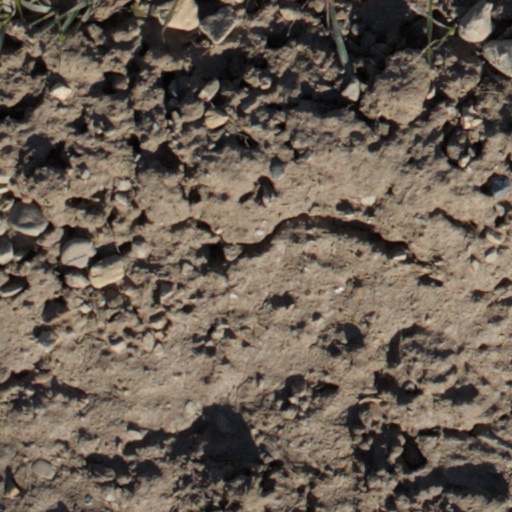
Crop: wheat